Ledringhem

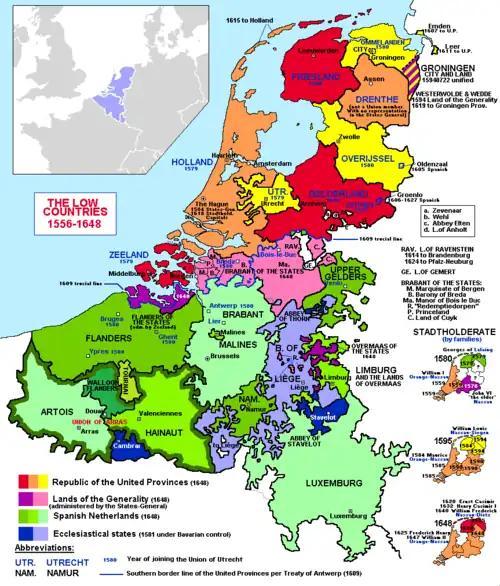
The Low Countries Map (1556–1648)

During the Dutch Reformation "Beeldenstorm" iconoclasm movement, an episode took place in Ledringhem on Friday 16 August 1566. A depiction of the events is given in: